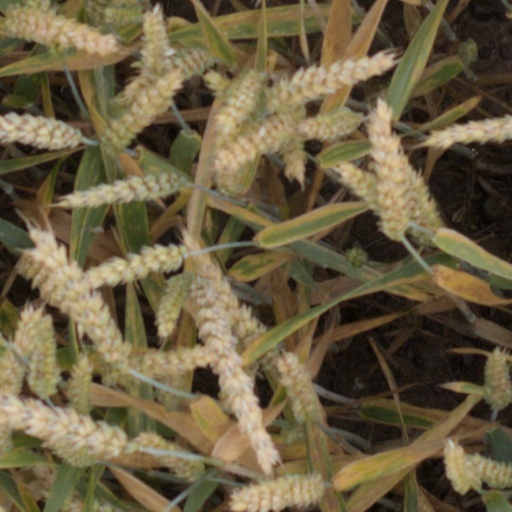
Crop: wheat